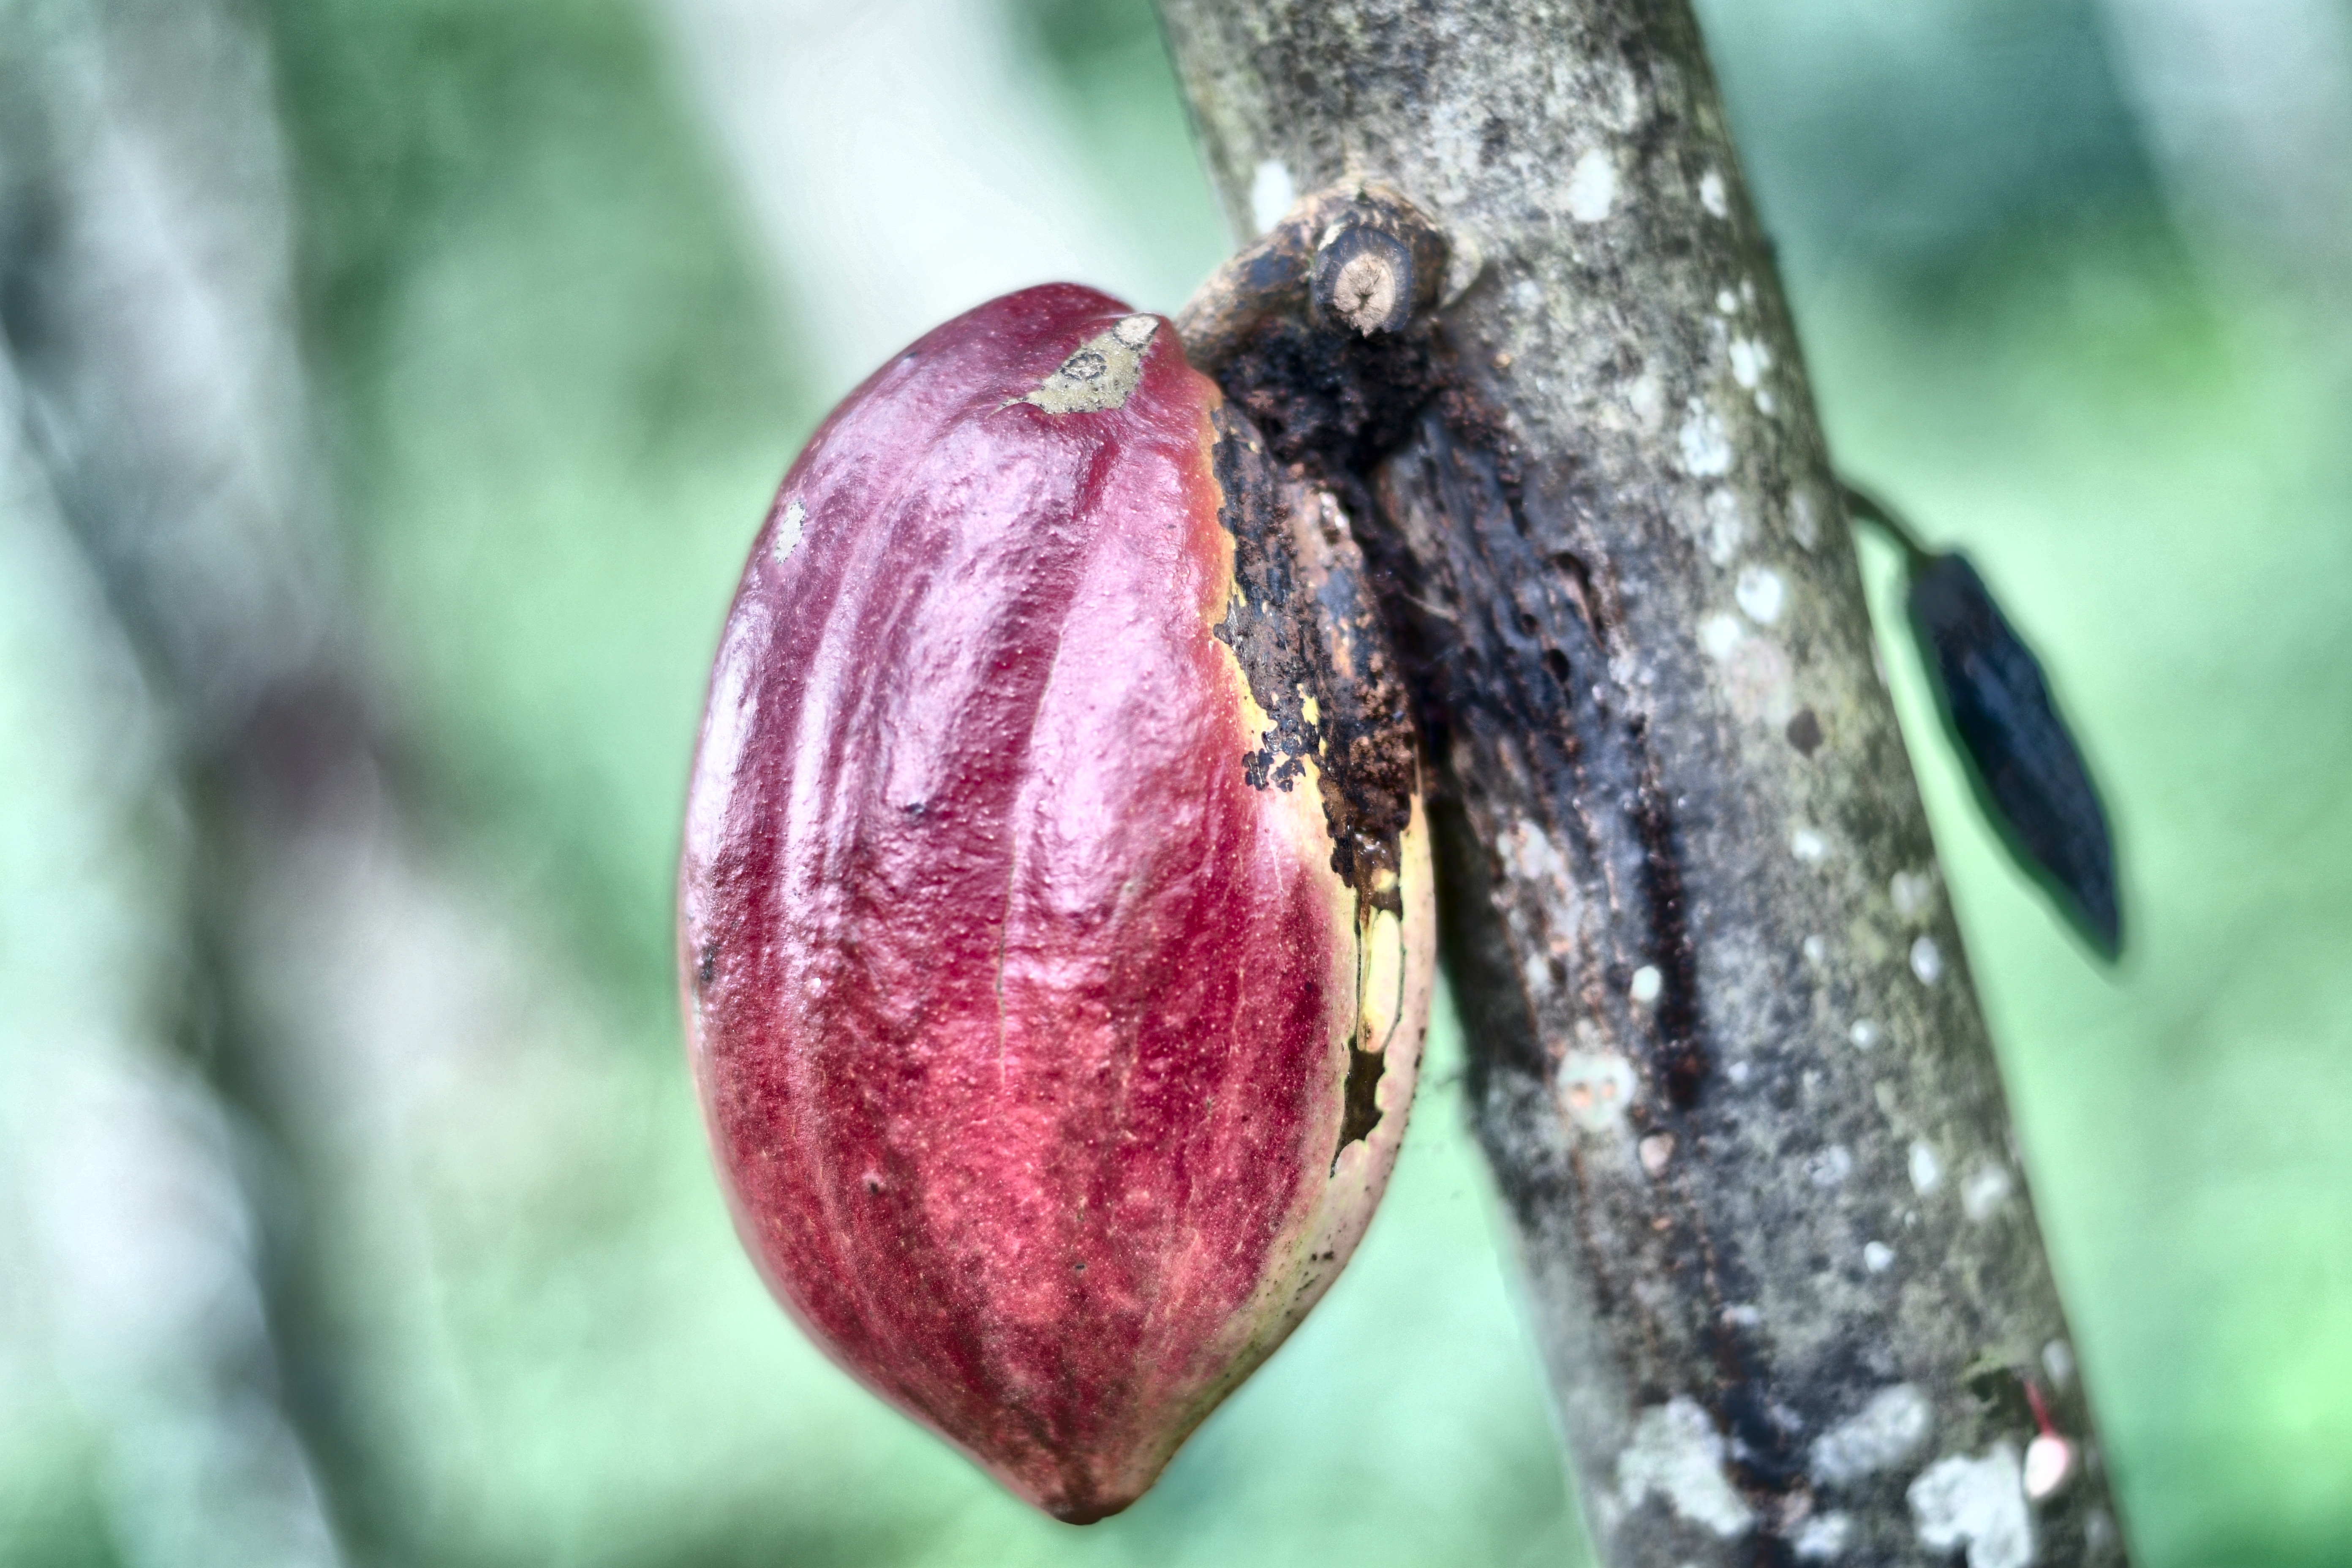
Maturity: unmature
Variety: Amelonado